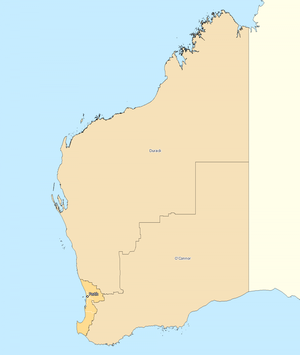
La Chambre des représentants australienne est composée de 150 députés élus nominalement dans des circonscriptions électorales appelées divisions, electorates ou seats. Le terme britannique « constituencies » est rarement utilisé.